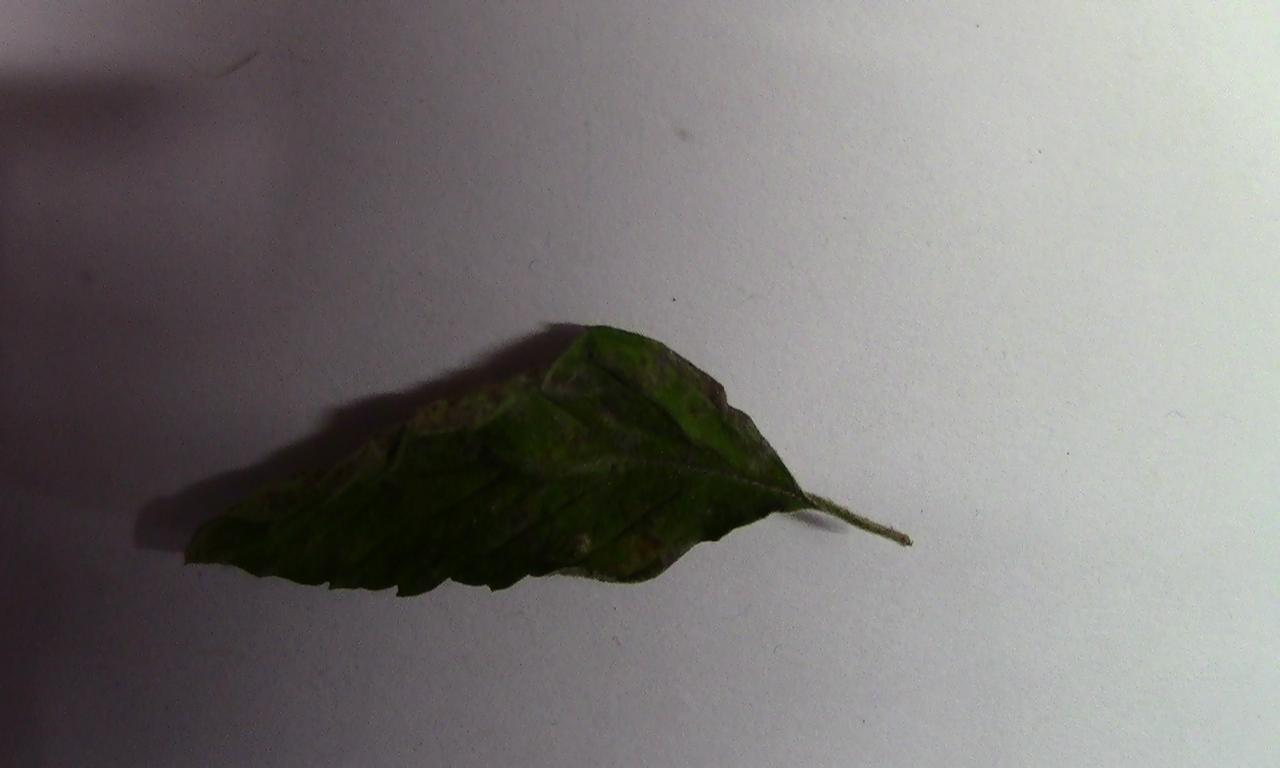
Label: Spoiled